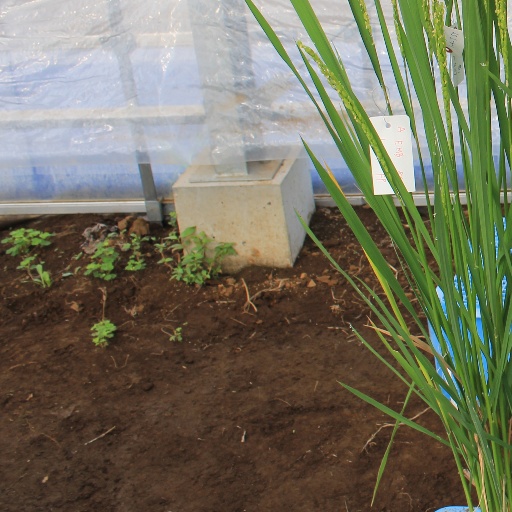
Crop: rice